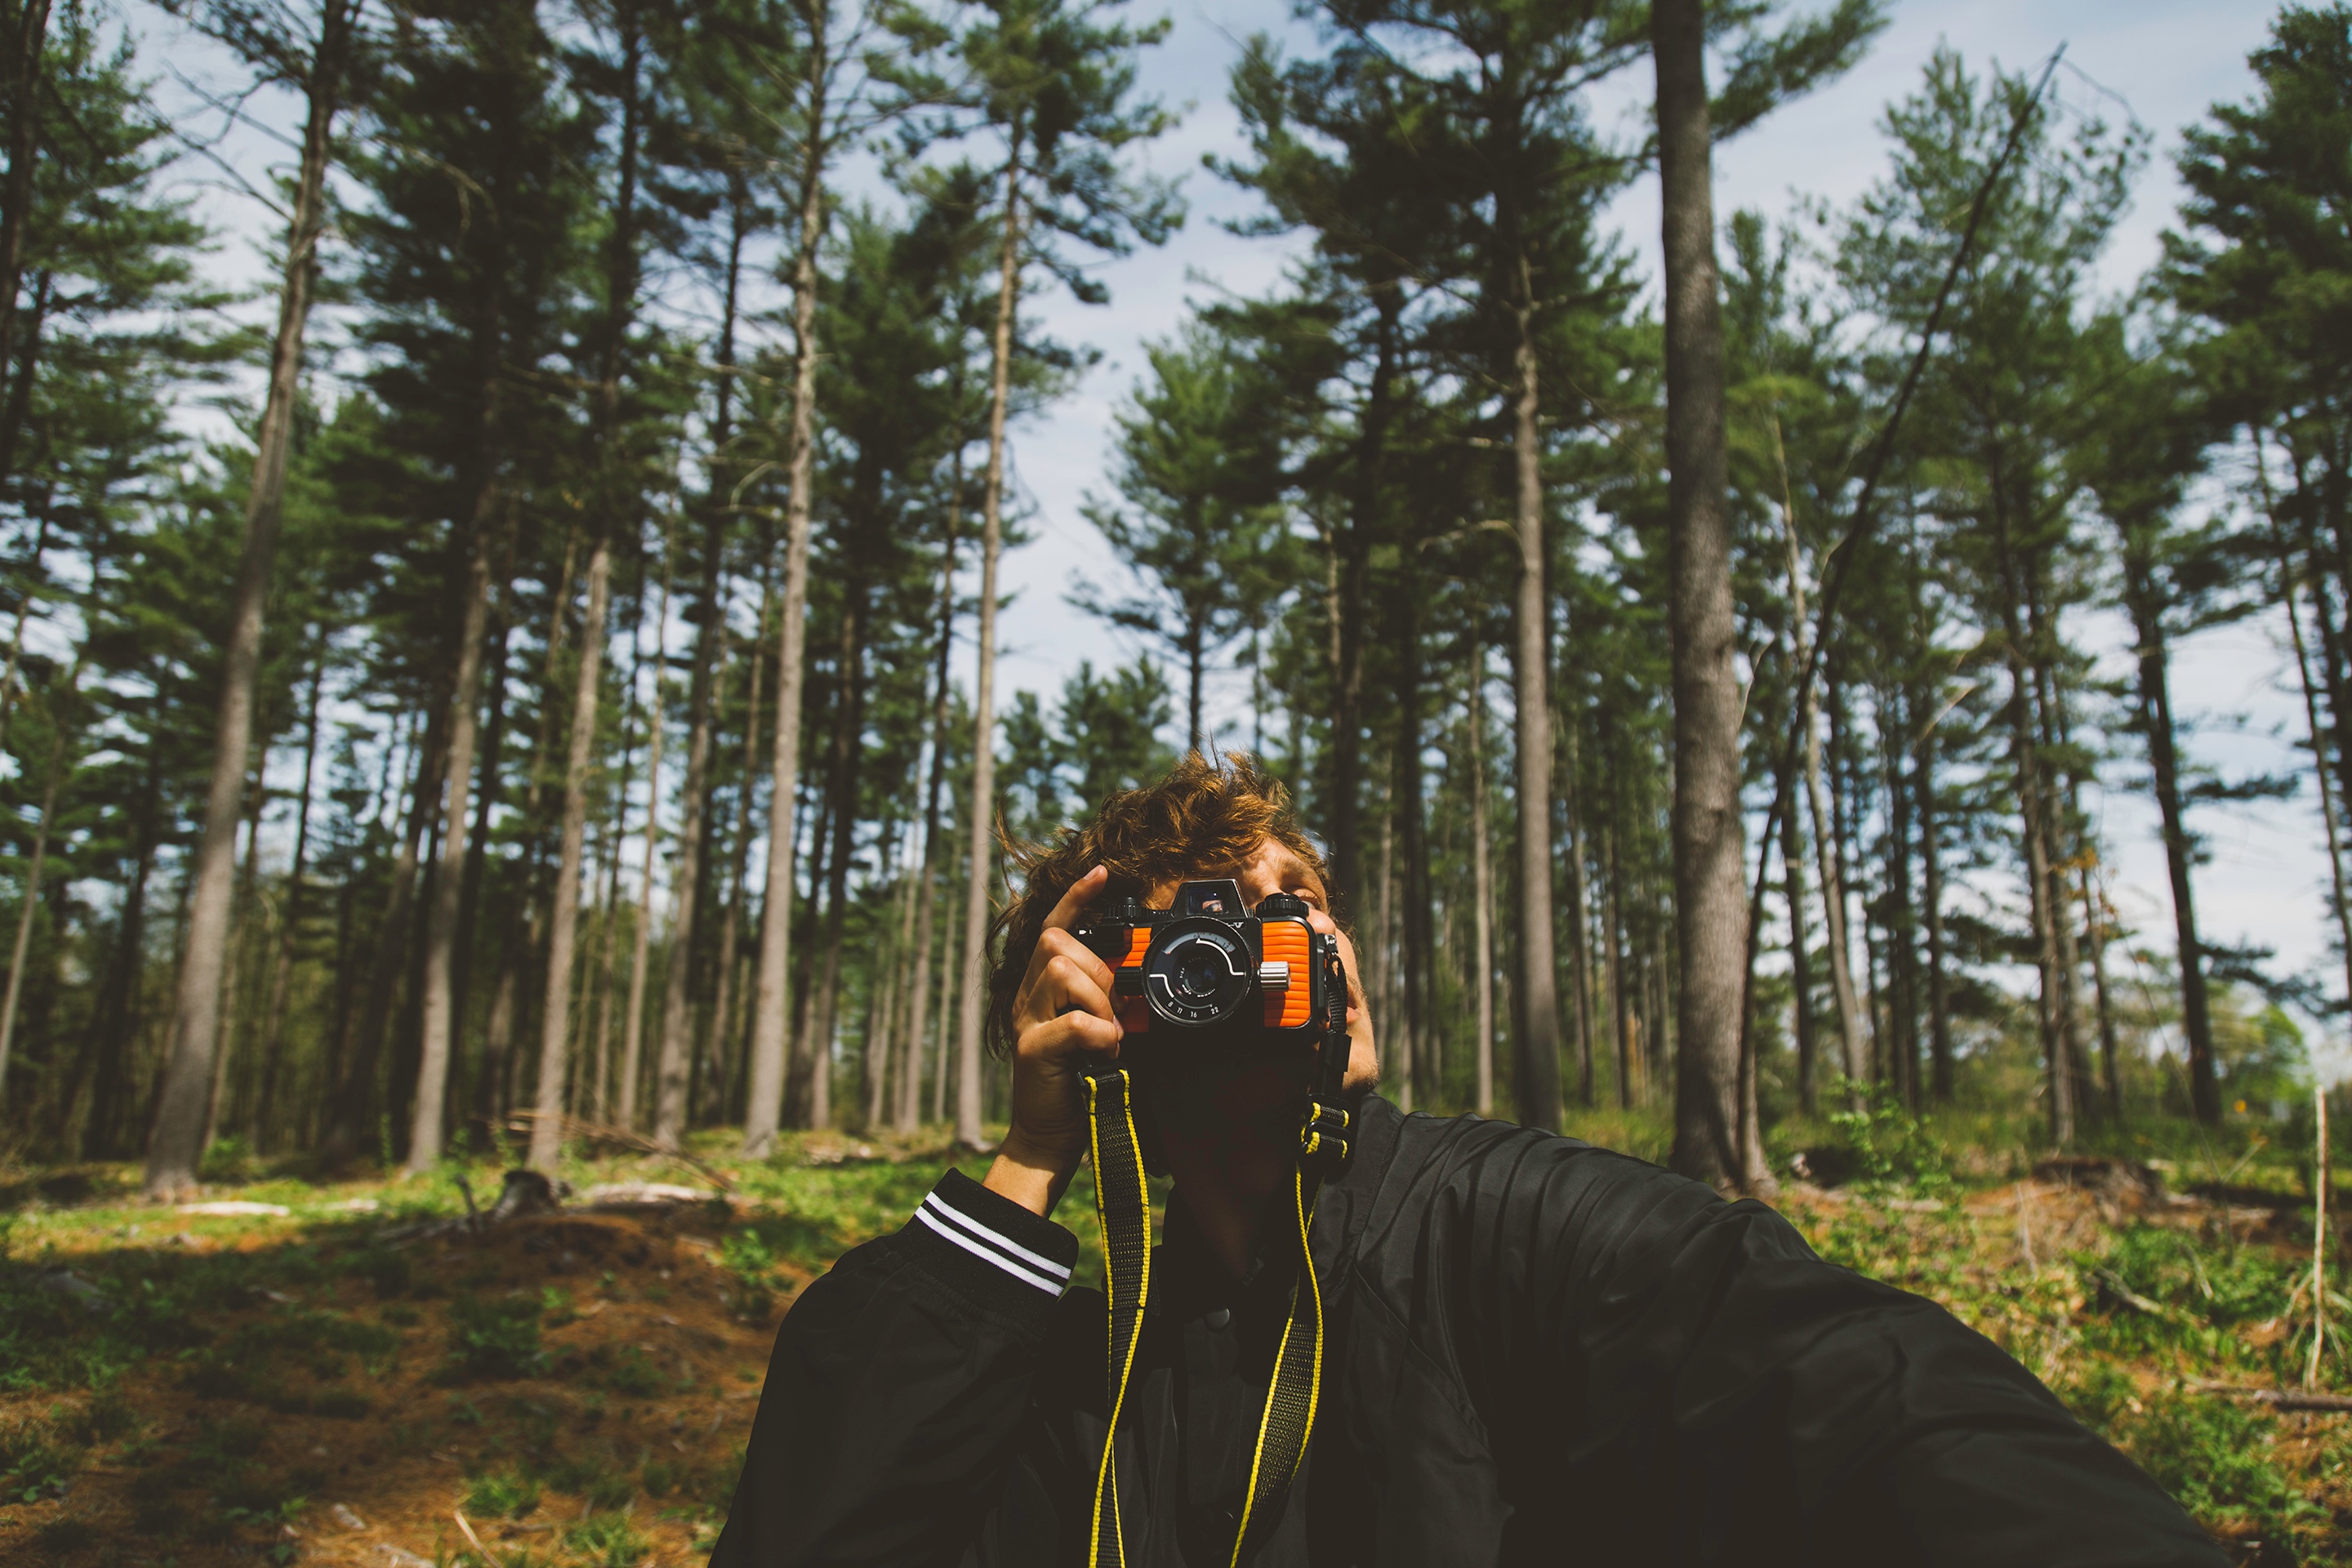
tree, forest, wilderness, walking, trail, adventure, jungle, woodland, habitat